Historical Museum of Sughd

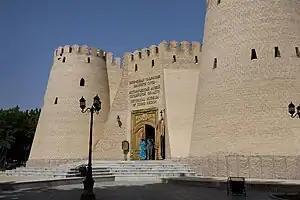
Historical Museum of Sughd

The Historical Museum of Sughd is a regional history museum in Khujand, the second-largest city in Tajikistan and the capital of the country's northernmost province, Sughd. The museum has been built within the Khujand Fortress, overlooking the Syr Darya (known in antiquity as the Jaxartes) reconstructed in 1999 on the southeastern corner of the old city wall. The museum was founded in 1986.